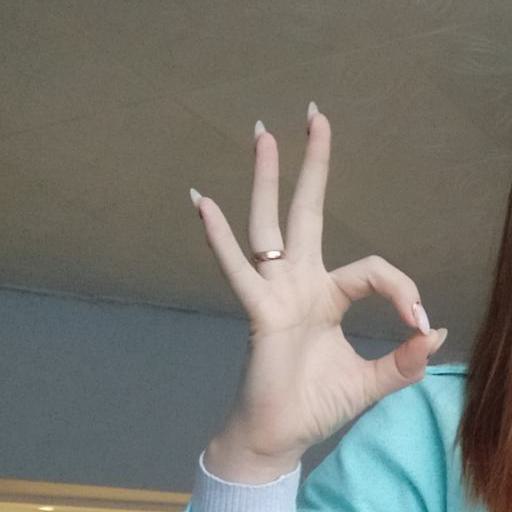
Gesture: ok